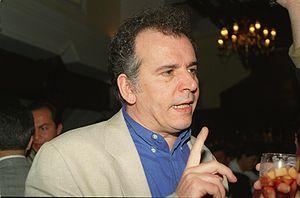
Marcelo Piñeyro est un metteur en scène de théâtre, scénariste, et réalisateur argentin, né le 5 mars 1953 à Buenos Aires,